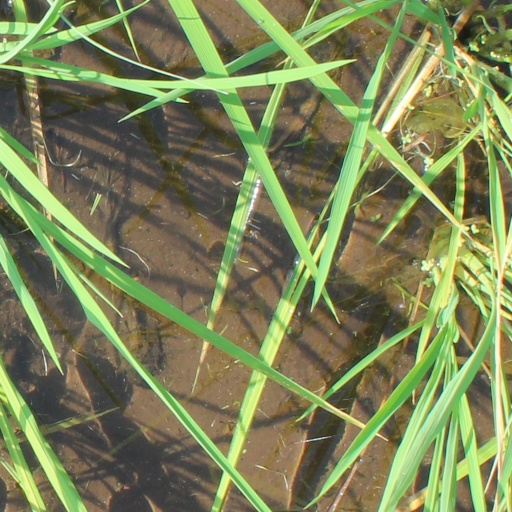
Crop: rice